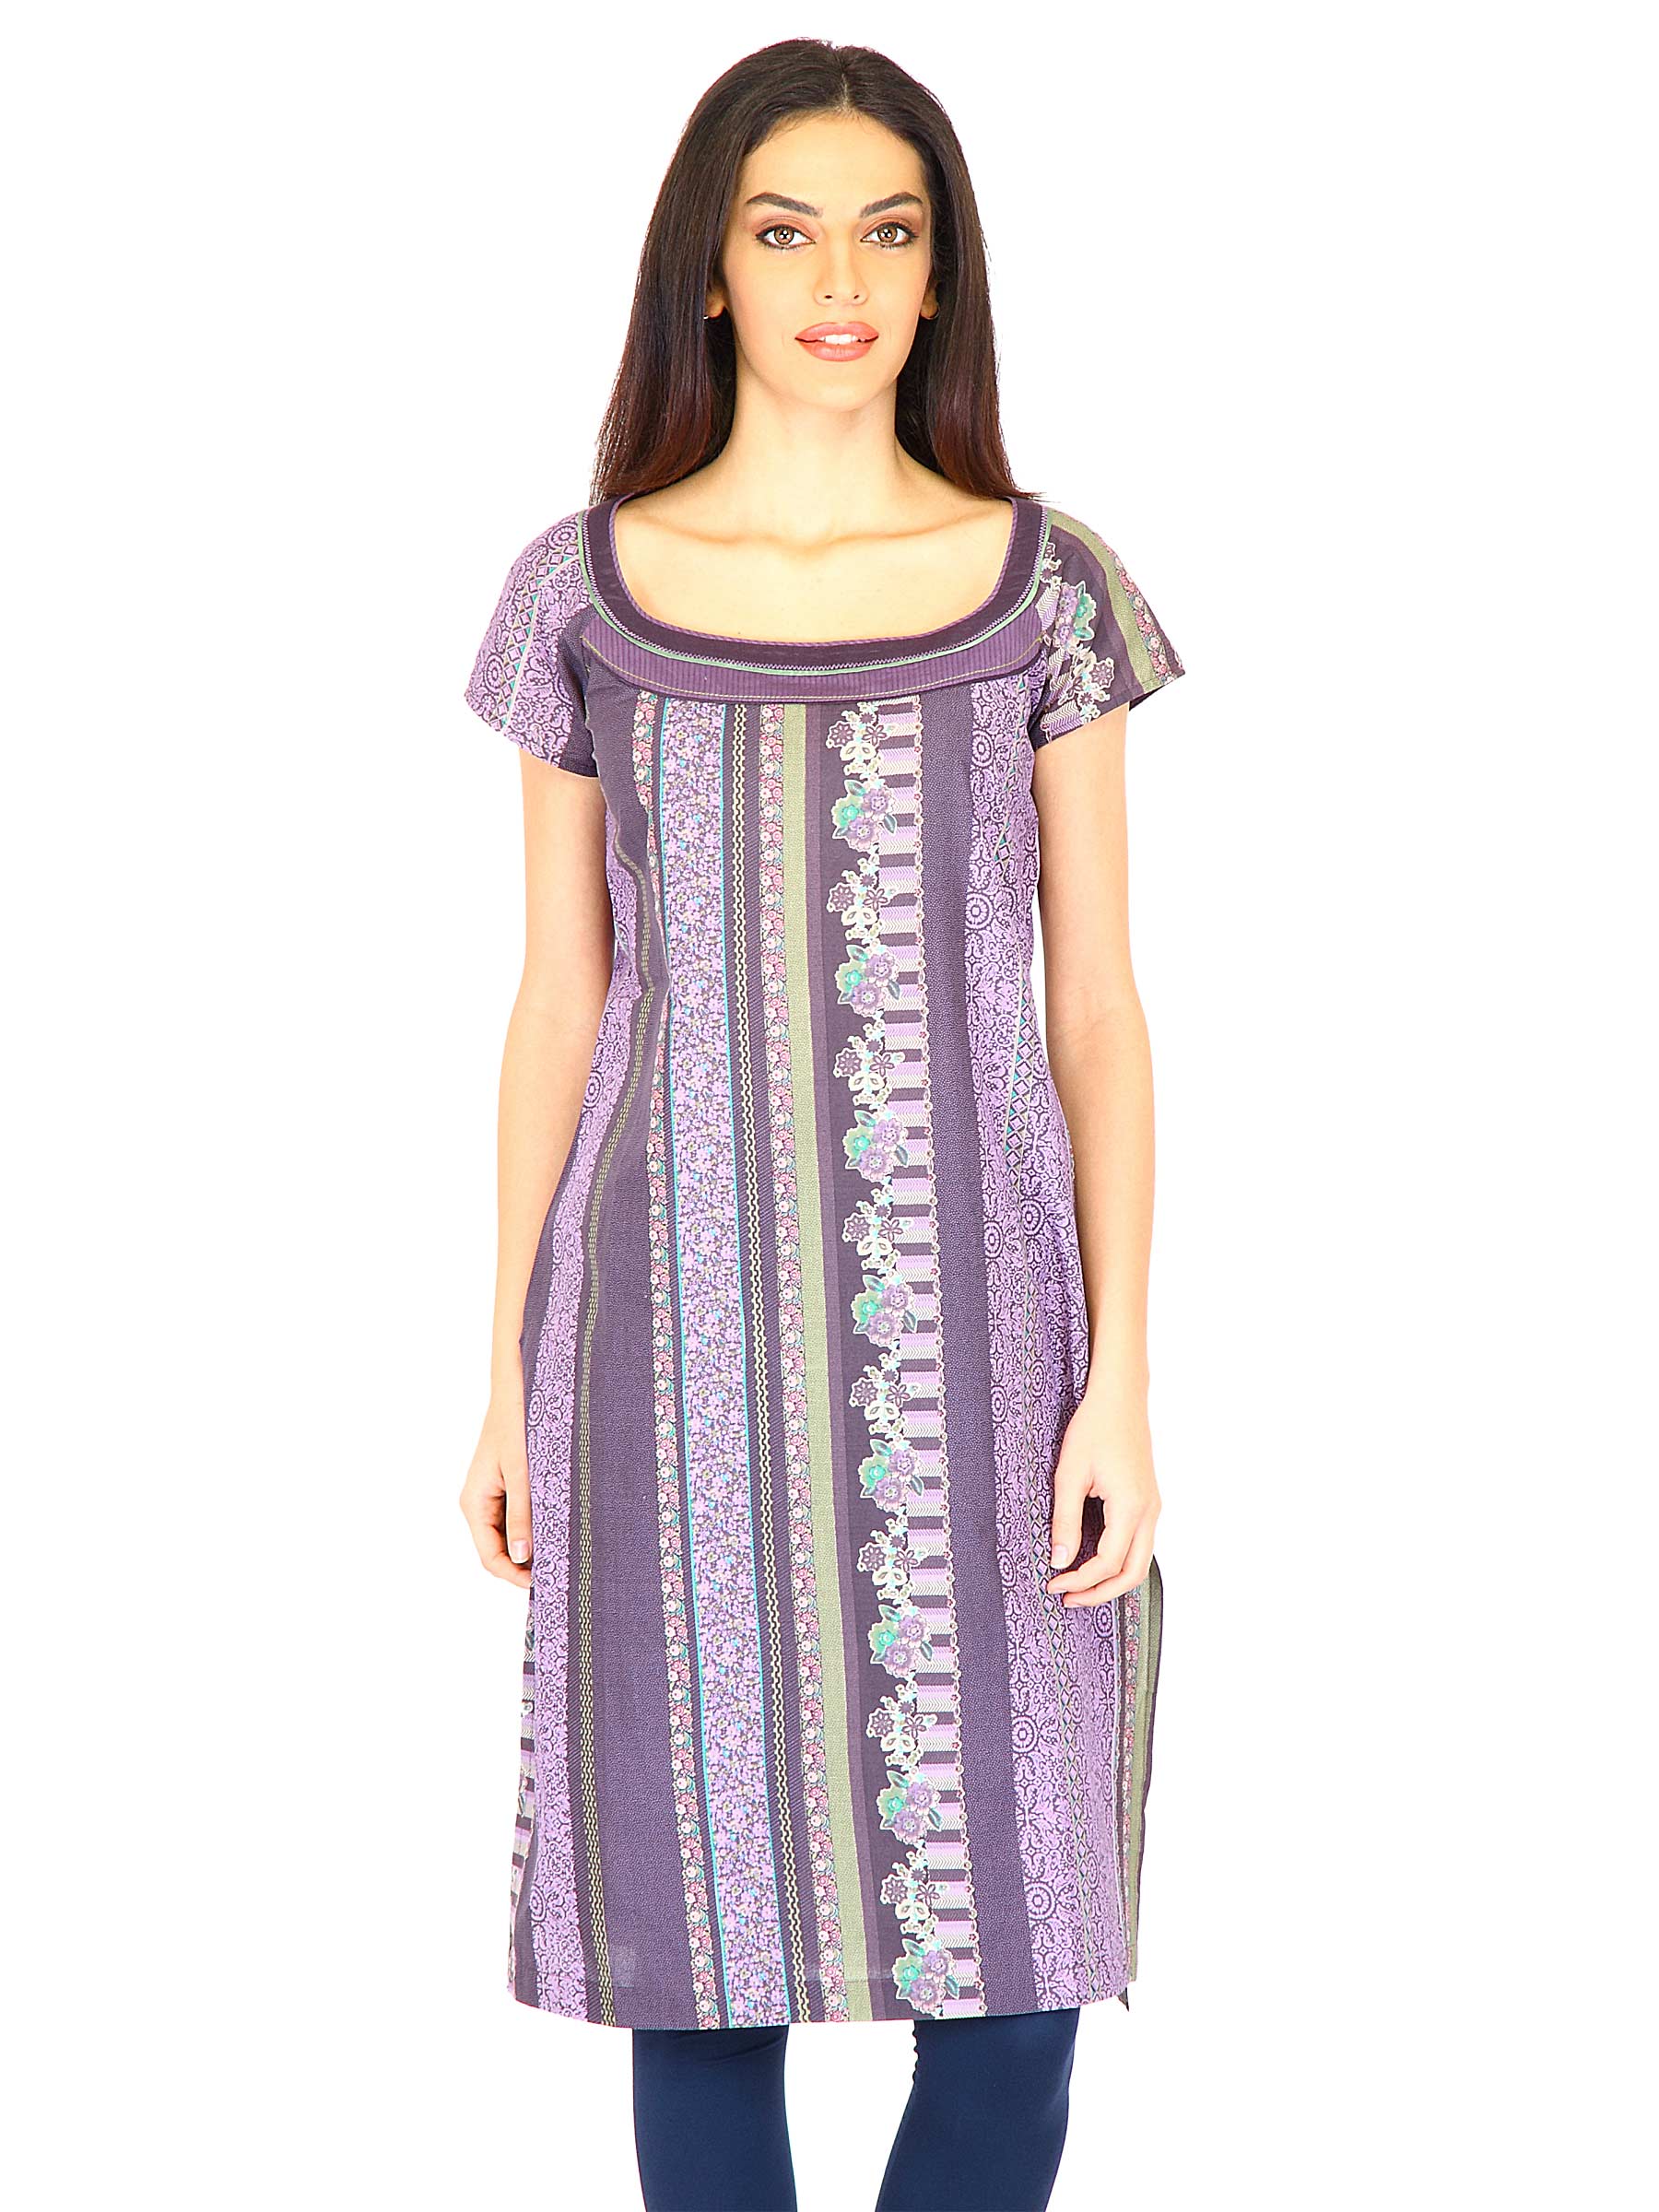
W Women Printed Purple Kurtas
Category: Apparel / Topwear / Kurtas
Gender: Women
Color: Purple
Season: Summer 2011
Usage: Ethnic